Commodore 64 peripherals

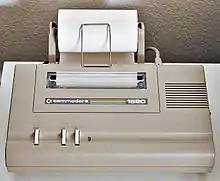
Commodore 1520 plotter

A mini plotter device, the Commodore 1520, could plot graphics and print text in four colors by using tiny ballpoint pens.